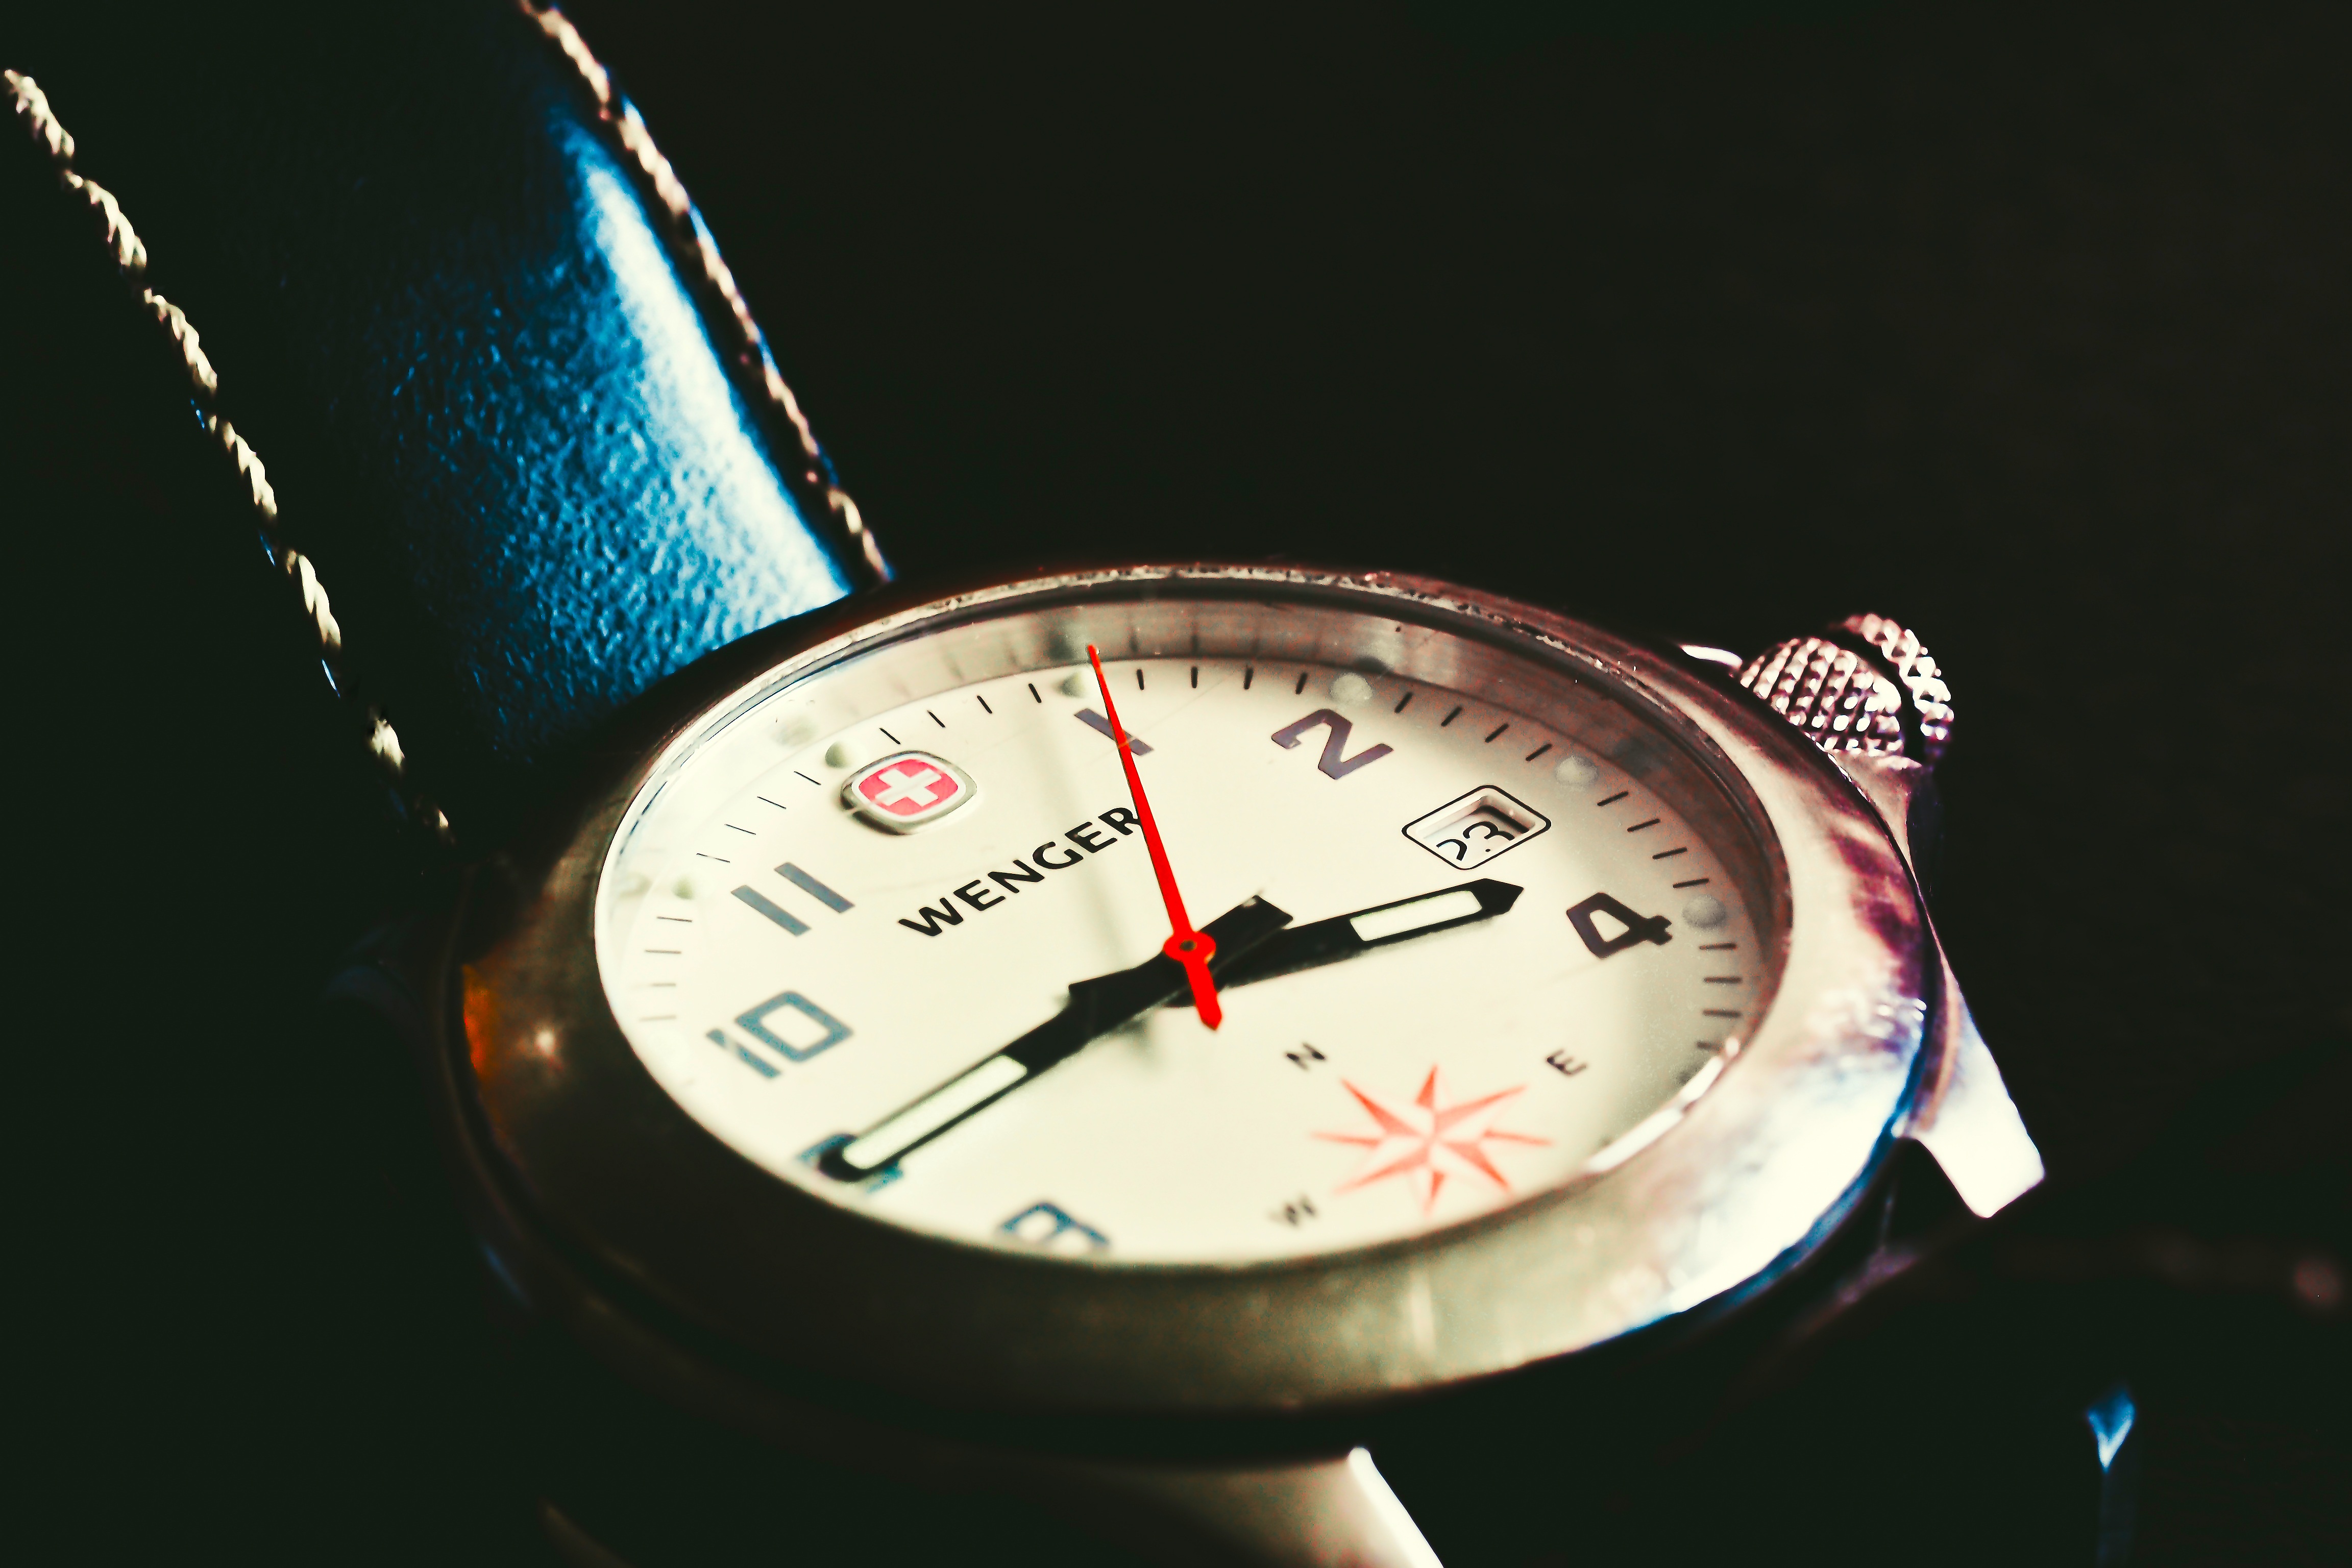
watch, hand, clock, time, hour, analog, macro, metal, gauge, tachometer, close, timepiece, minute, dial, clock face, wrist watch, silver, dials, mens, moment, pointer, time indicating, time of, dates, on time, tick, seconds, schedule, timekeeper